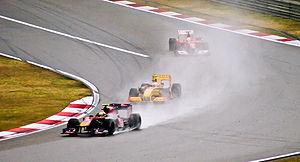
Le Grand Prix automobile de Chine 2010, disputé sur le circuit international de Shanghai le 18 avril 2010, est la septième édition du Grand Prix, la 824ᵉ épreuve du championnat du monde de Formule 1 courue depuis 1950 et la quatrième manche du championnat 2010.